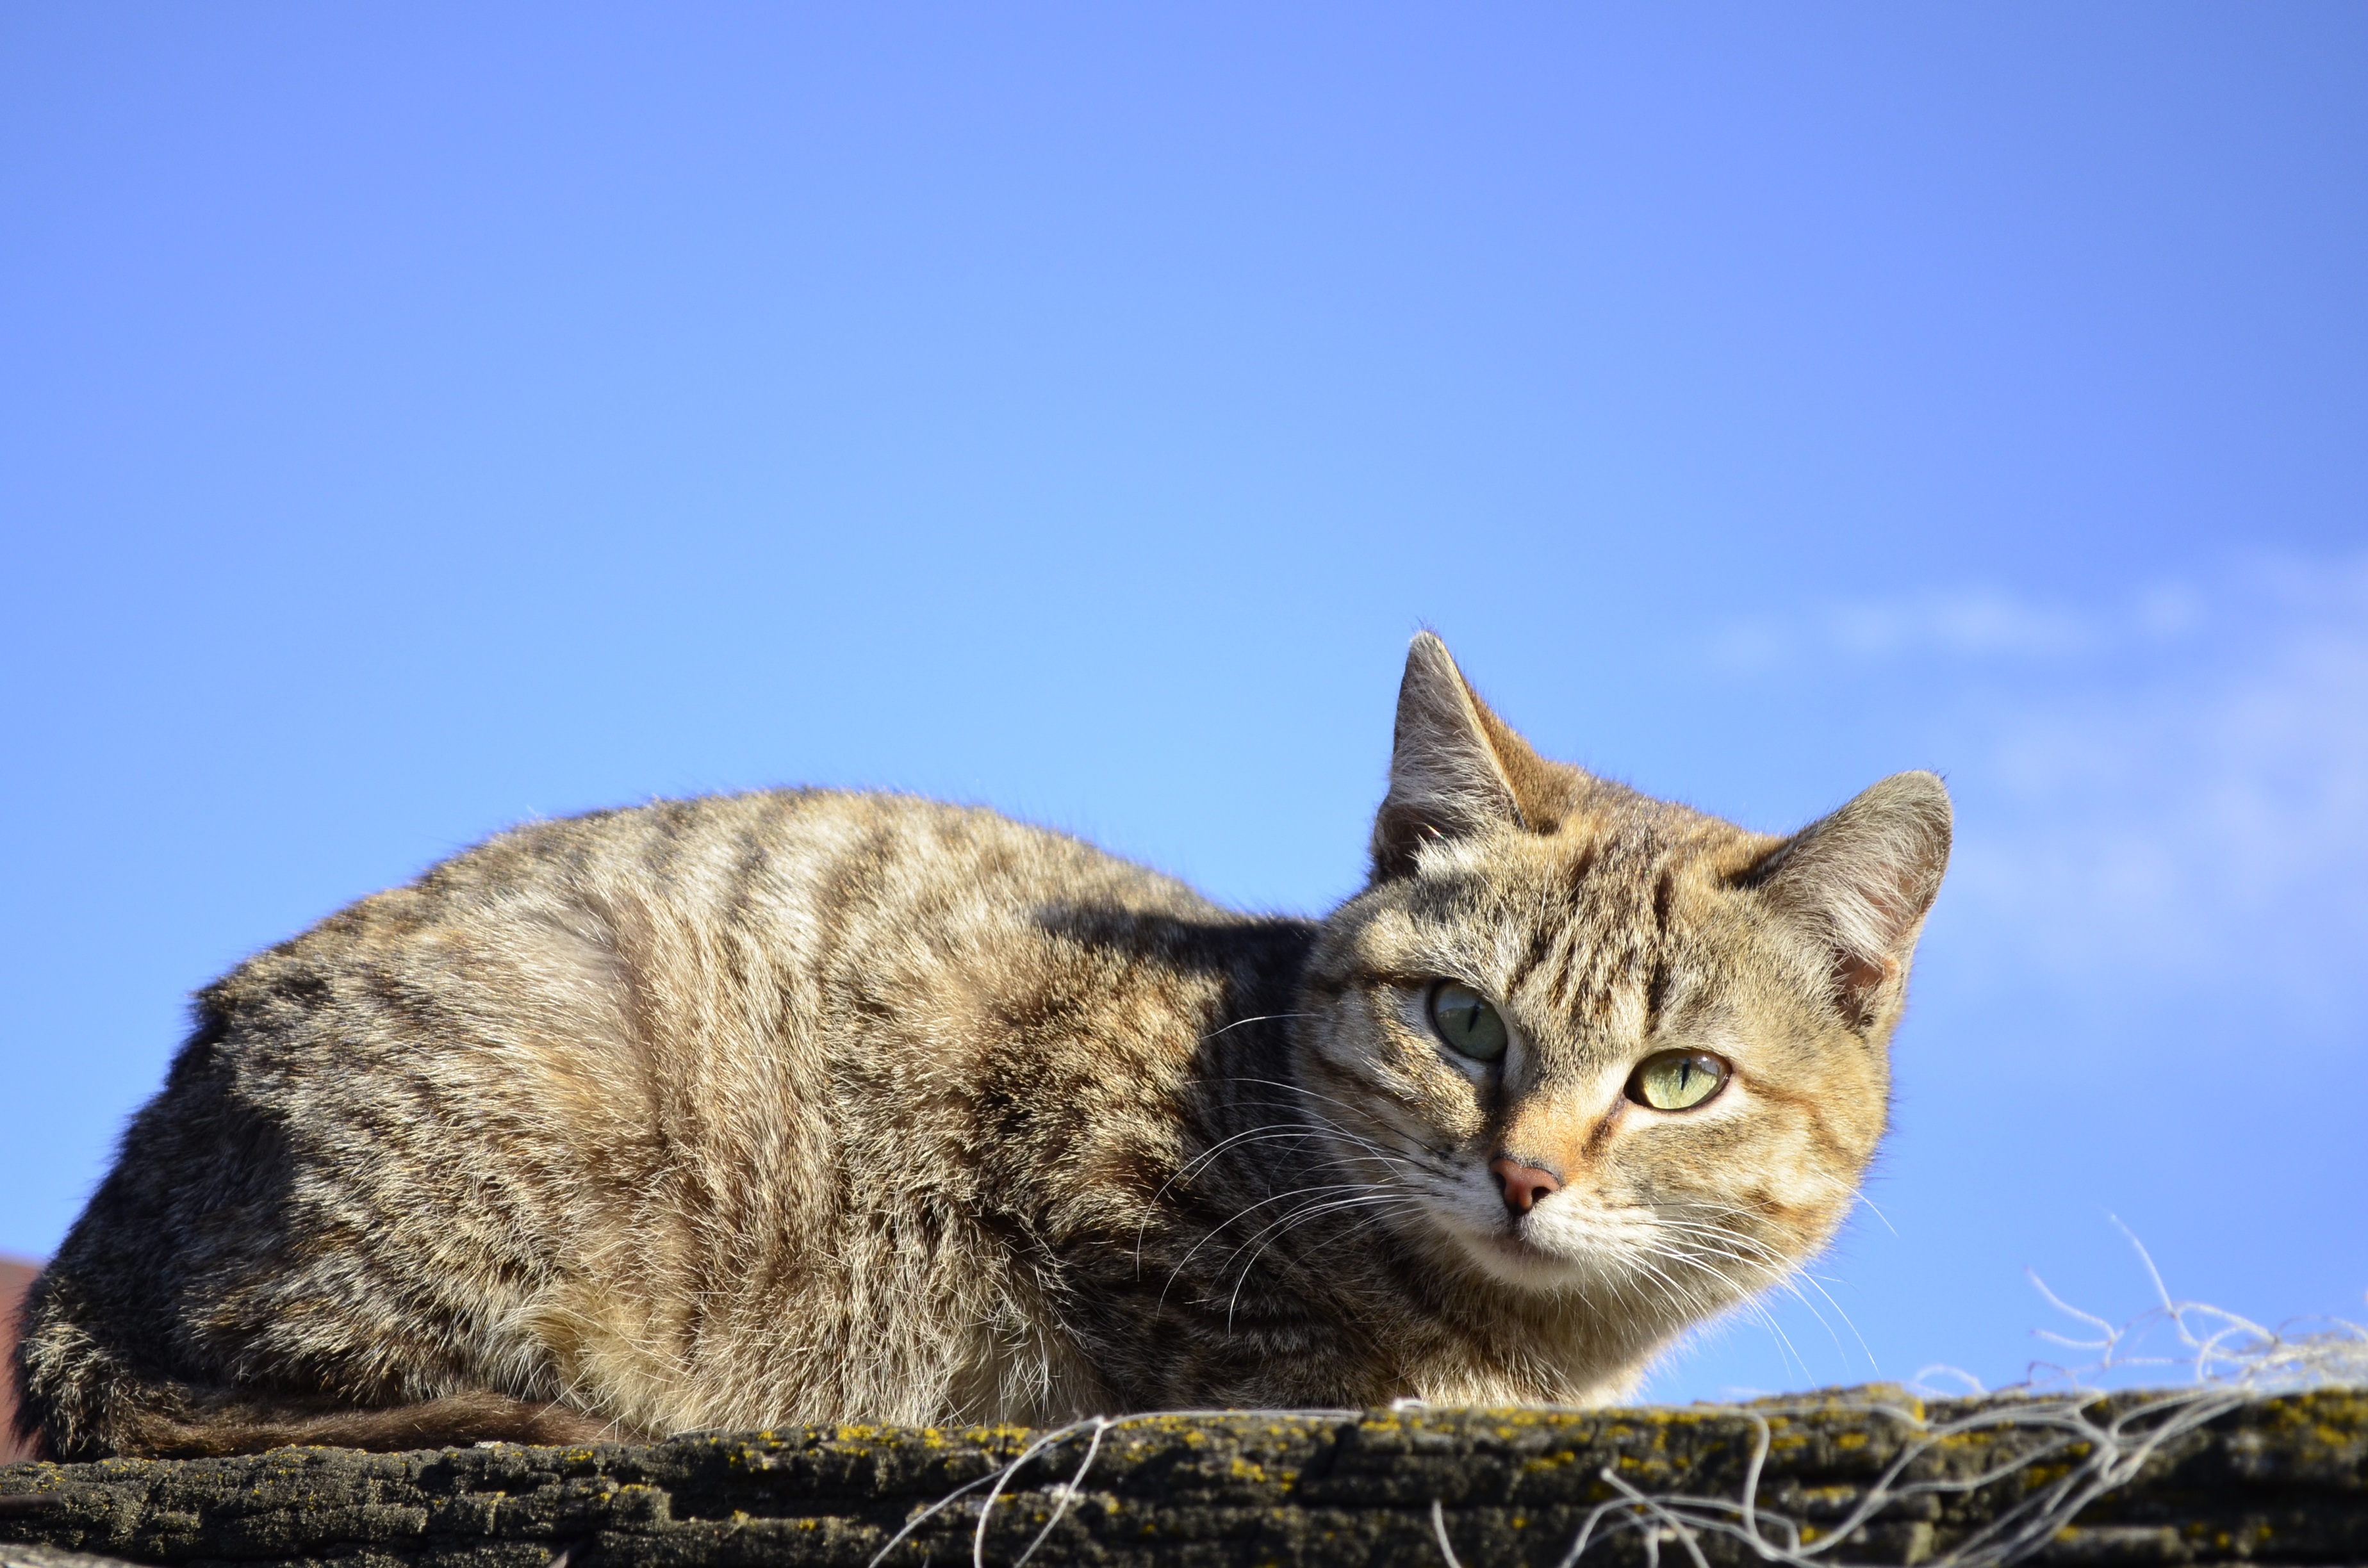
view, animal, cute, pet, cat, mammal, closeup, fauna, striped, pets, cats, eyes, whiskers, animals, vertebrate, darling, views, lynx, cat eyes, cat person, wild cat, small to medium sized cats, cat like mammal